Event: Ecuador Earthquake
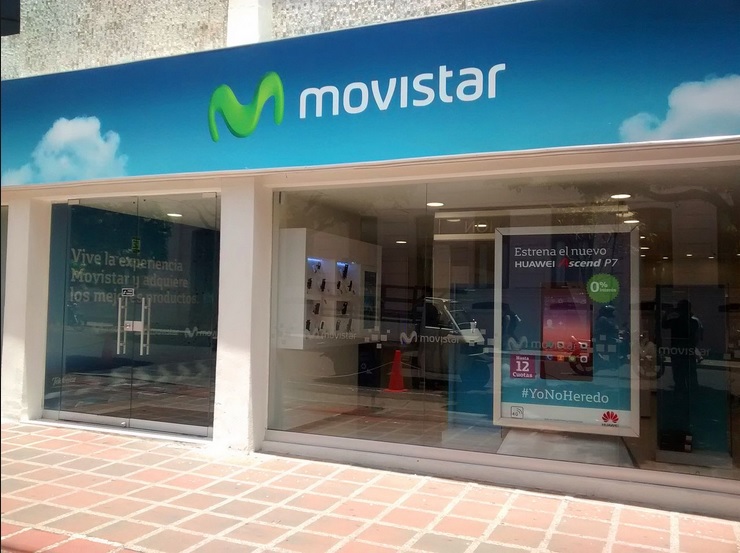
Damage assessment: no_damage